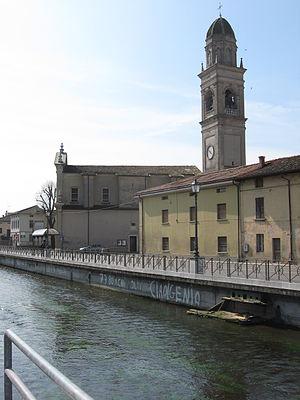
Isorella est une commune italienne de la province de Brescia dans la région Lombardie en Italie.